Mr Sheen

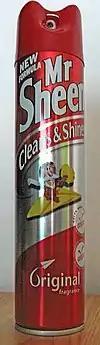
A British can of Mr Sheen (2005)

Mr Sheen is the brand name of a range of cleaning materials, mainly floor and furniture polish, created in Australia in the 1950s by Samuel Taylor Pty Ltd. An aerosol, the product uses a combination of silicones, waxes and solvents and is currently manufactured by Reckitt. Mr Sheen is also available in Jamaica, Kenya, Ireland and the United Kingdom, as well as in Zimbabwe, Zambia and South Africa where it is called Mr Min and in Argentina where it is known as Mr Frend.